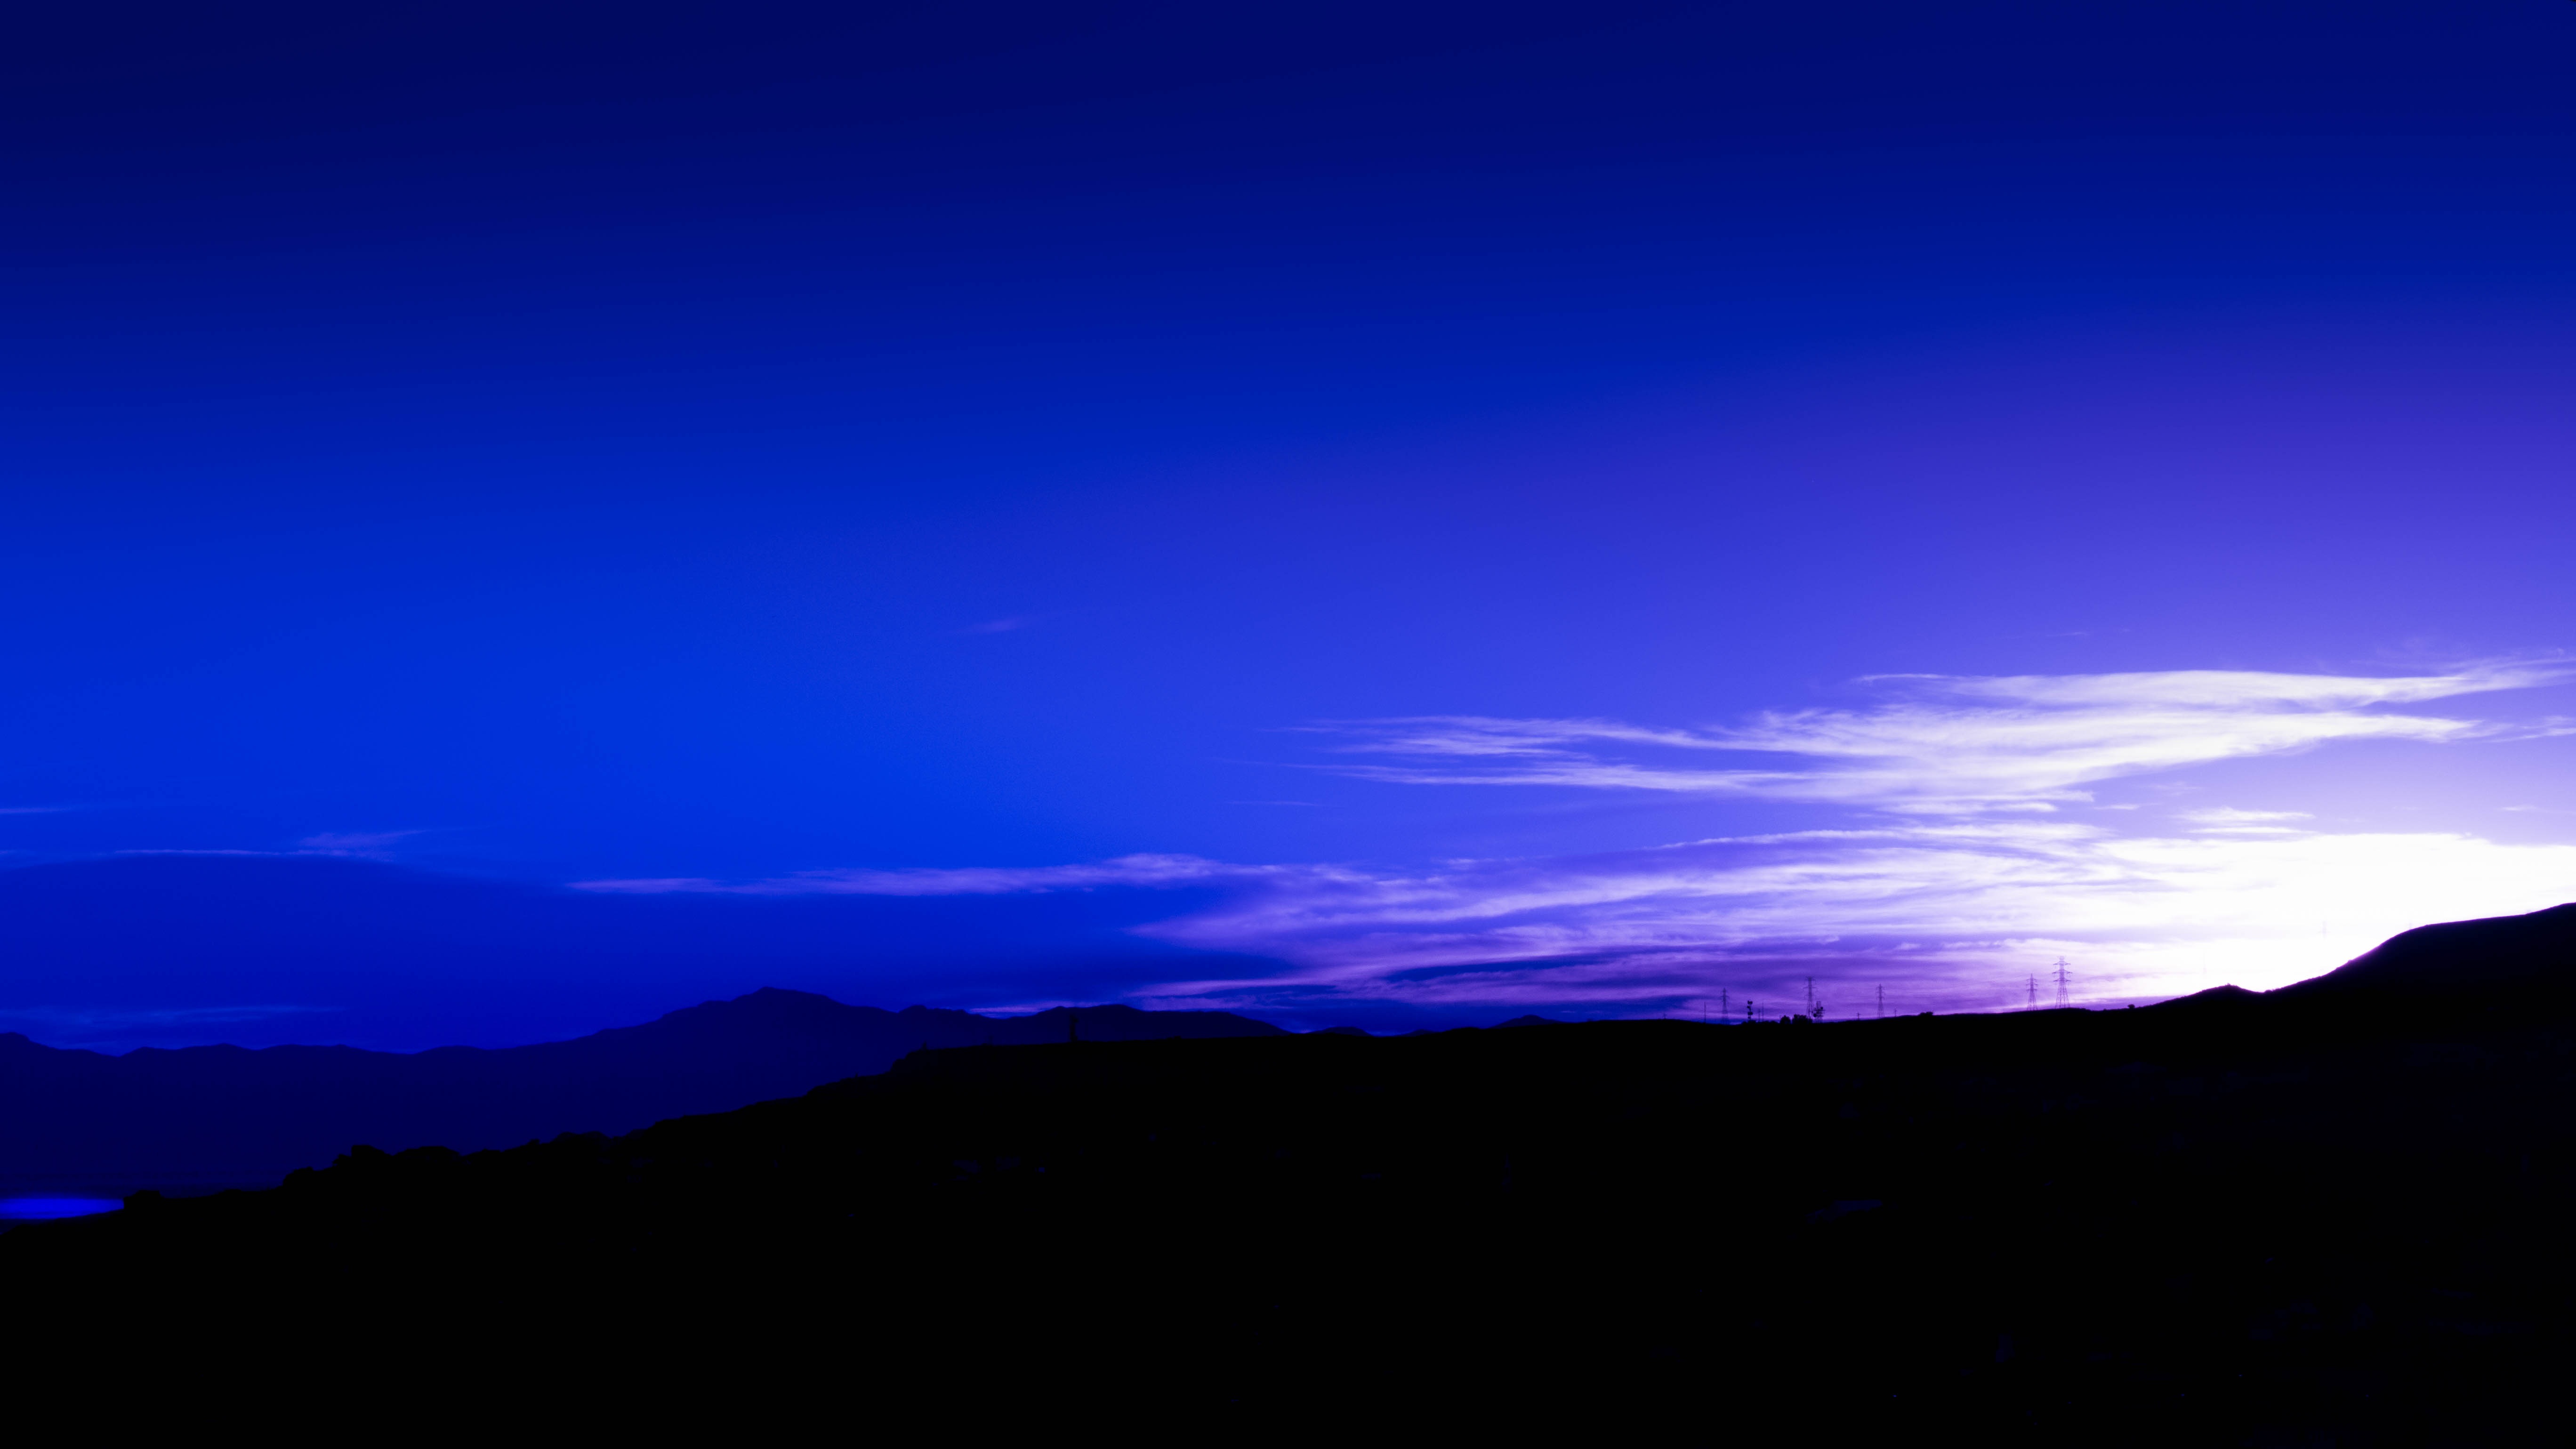
landscape, nature, horizon, mountain, cloud, sky, sunrise, sunset, dawn, atmosphere, valley, dusk, evening, scenic, natural, scenery, usa, america, colorful, outdoors, utah, afterglow